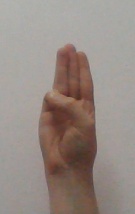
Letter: thaa